Michael Gladis

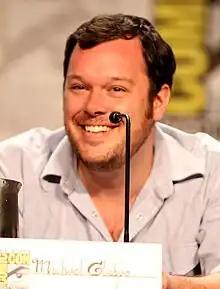
Gladis at the 2011 San Diego Comic-Con

Michael Gladis (born August 30, 1977) is an American actor. He played Paul Kinsey in the television series "Mad Men"; he appeared in the series' first three seasons, and as a guest star in the show's fifth season.